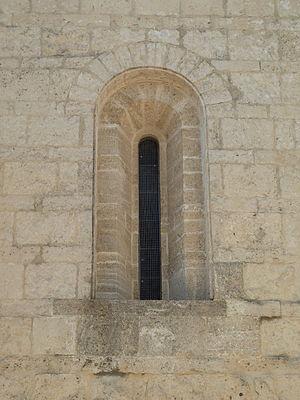
L'église Saint-Jean-Baptiste est une église romane fortifiée située à Castelnau-le-Lez dans le département français de l'Hérault et la région Occitanie.